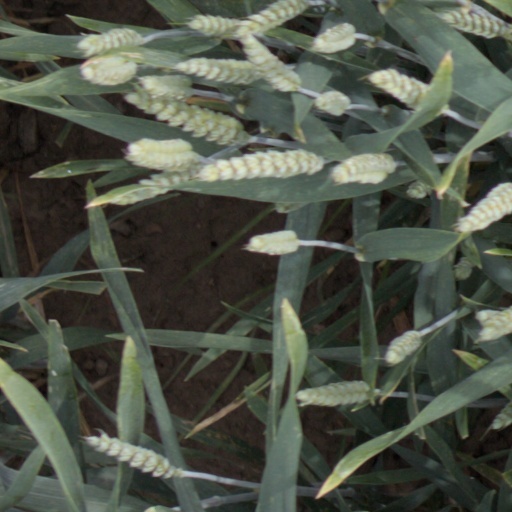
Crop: wheat